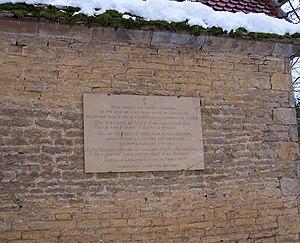
Plaque commémorative de Lamartine sur le mur du chateau de Pierreclos Saône-et-Loire
Pierreclos est une commune française située dans le département de Saône-et-Loire en région Bourgogne-Franche-Comté.